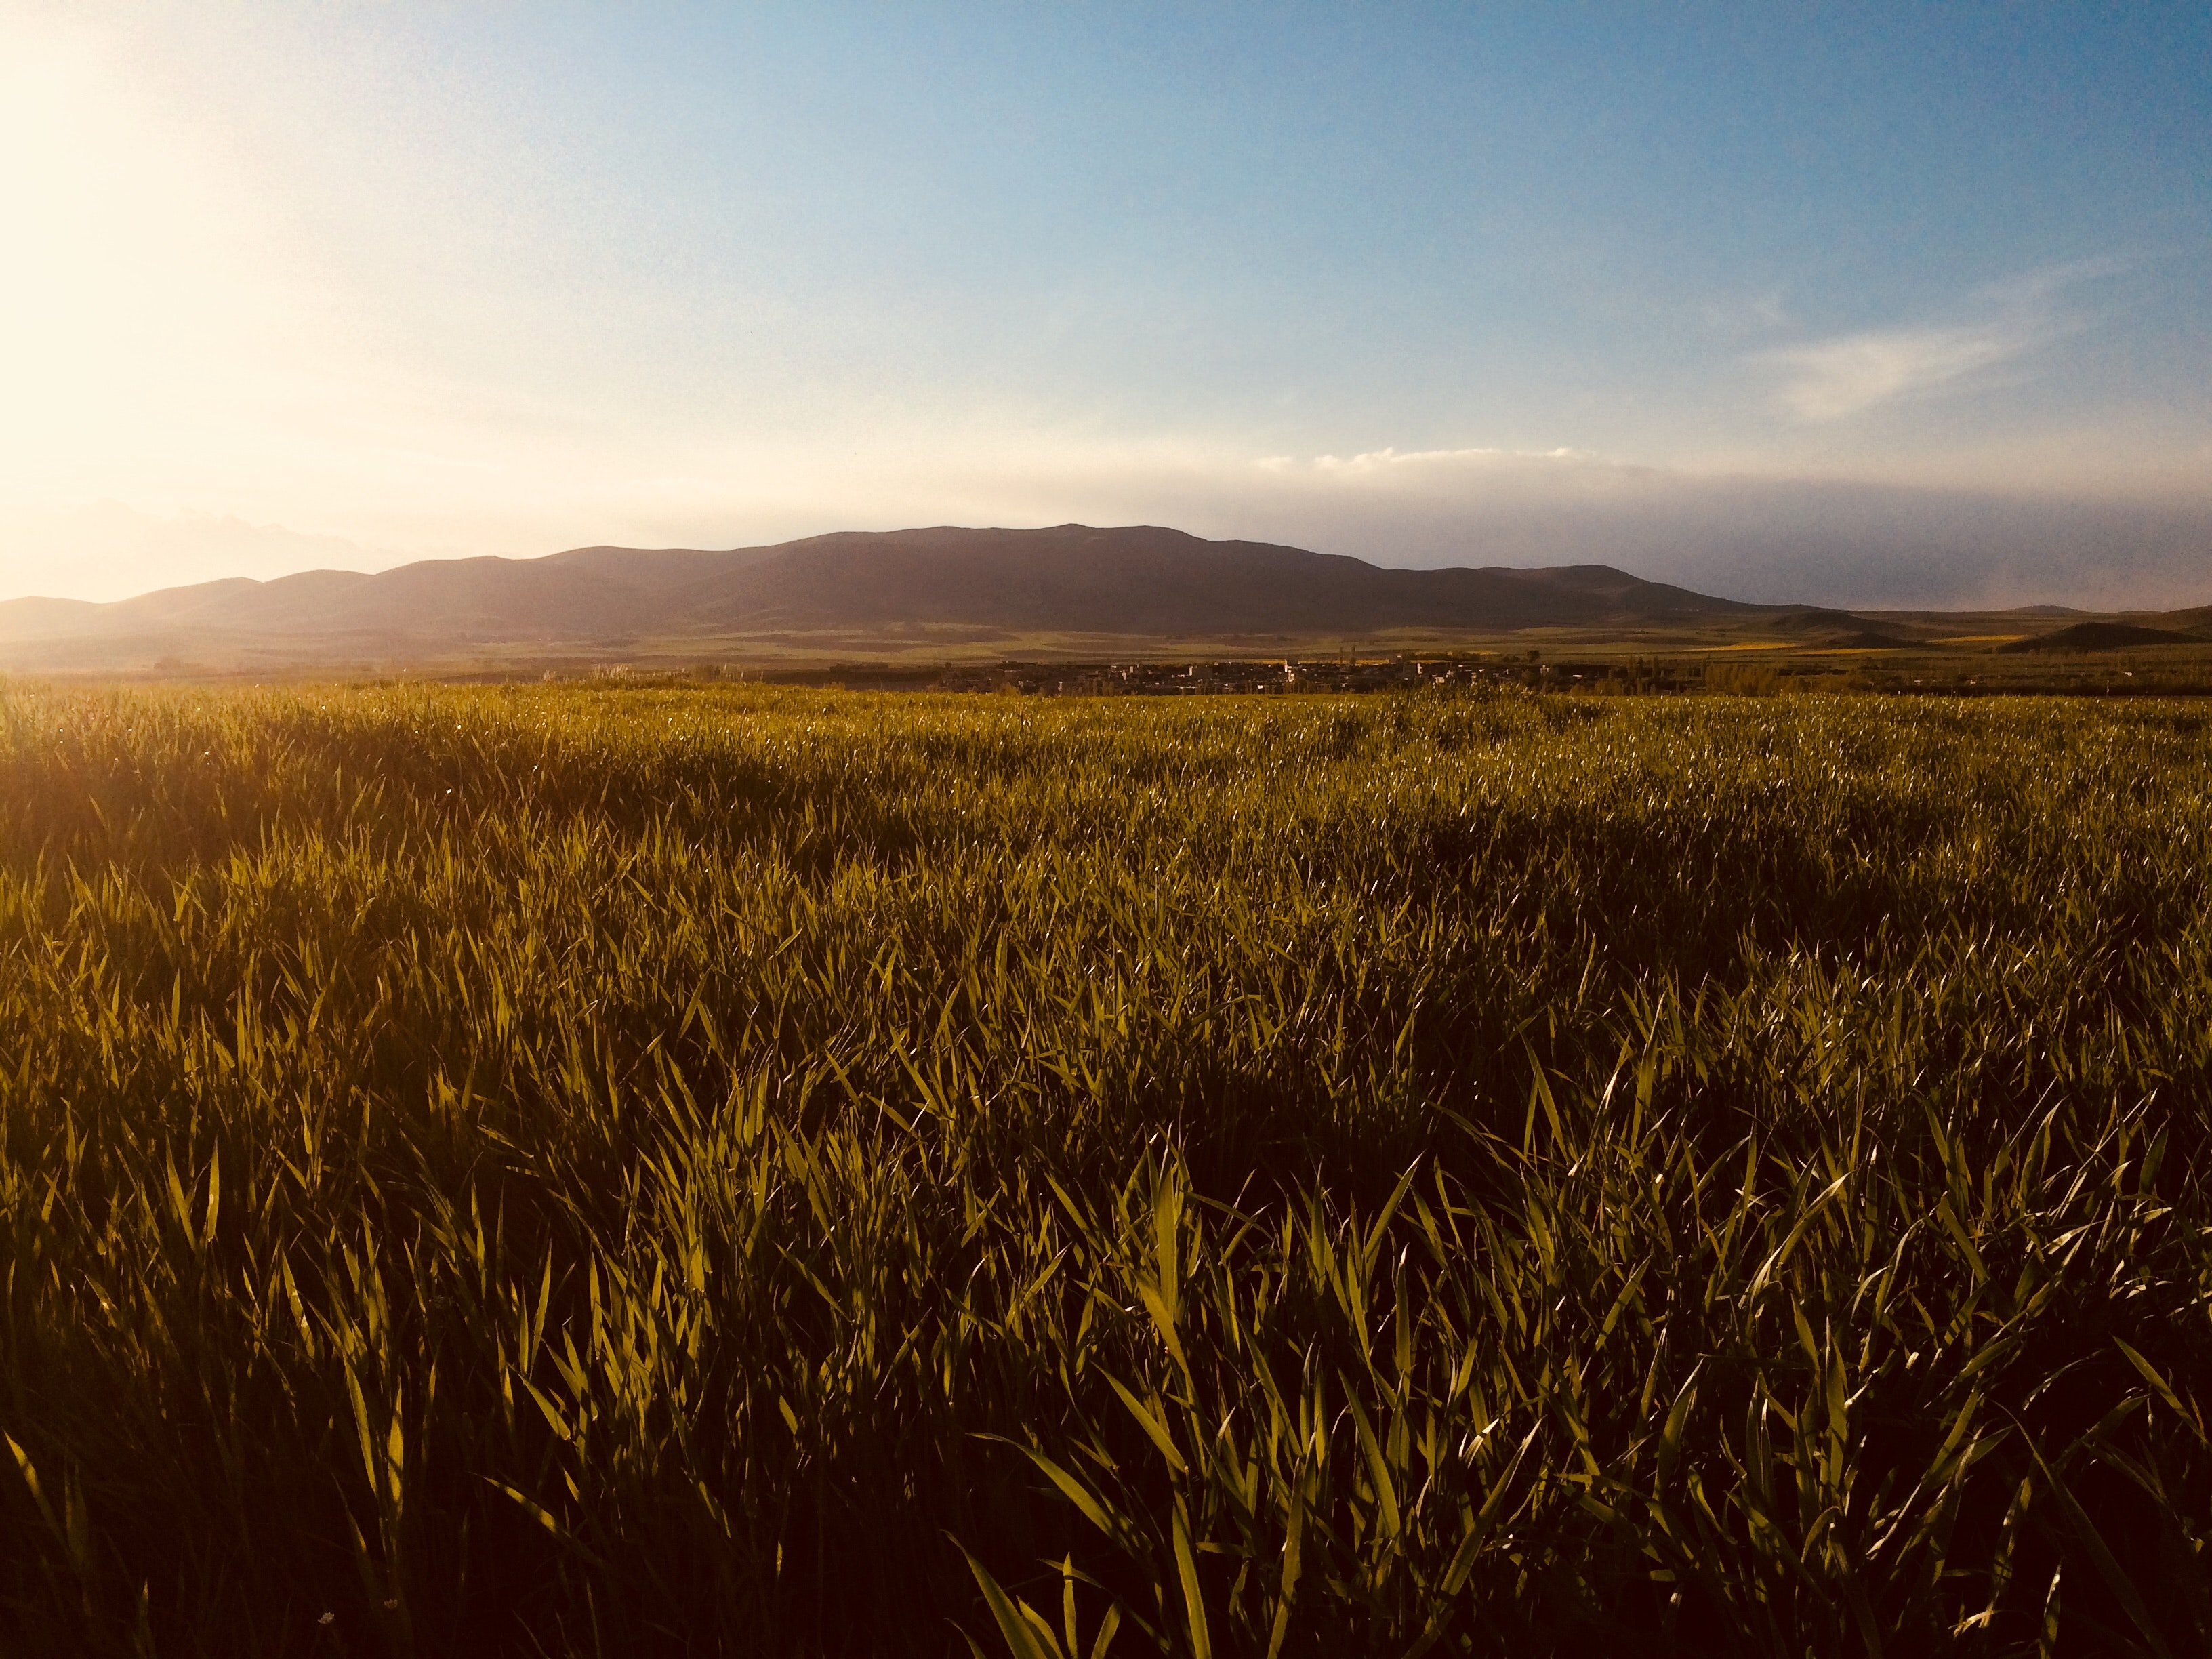
grassland, sky, natural environment, nature, prairie, natural landscape, plain, steppe, horizon, ecoregion, grass, field, atmospheric phenomenon, wilderness, yellow, morning, grass family, hill, sunlight, meadow, landscape, cloud, savanna, evening, plant, tundra, pasture, dusk, rural area, plant community, sunset, mountain, land lot, shrubland, sea, national park, road